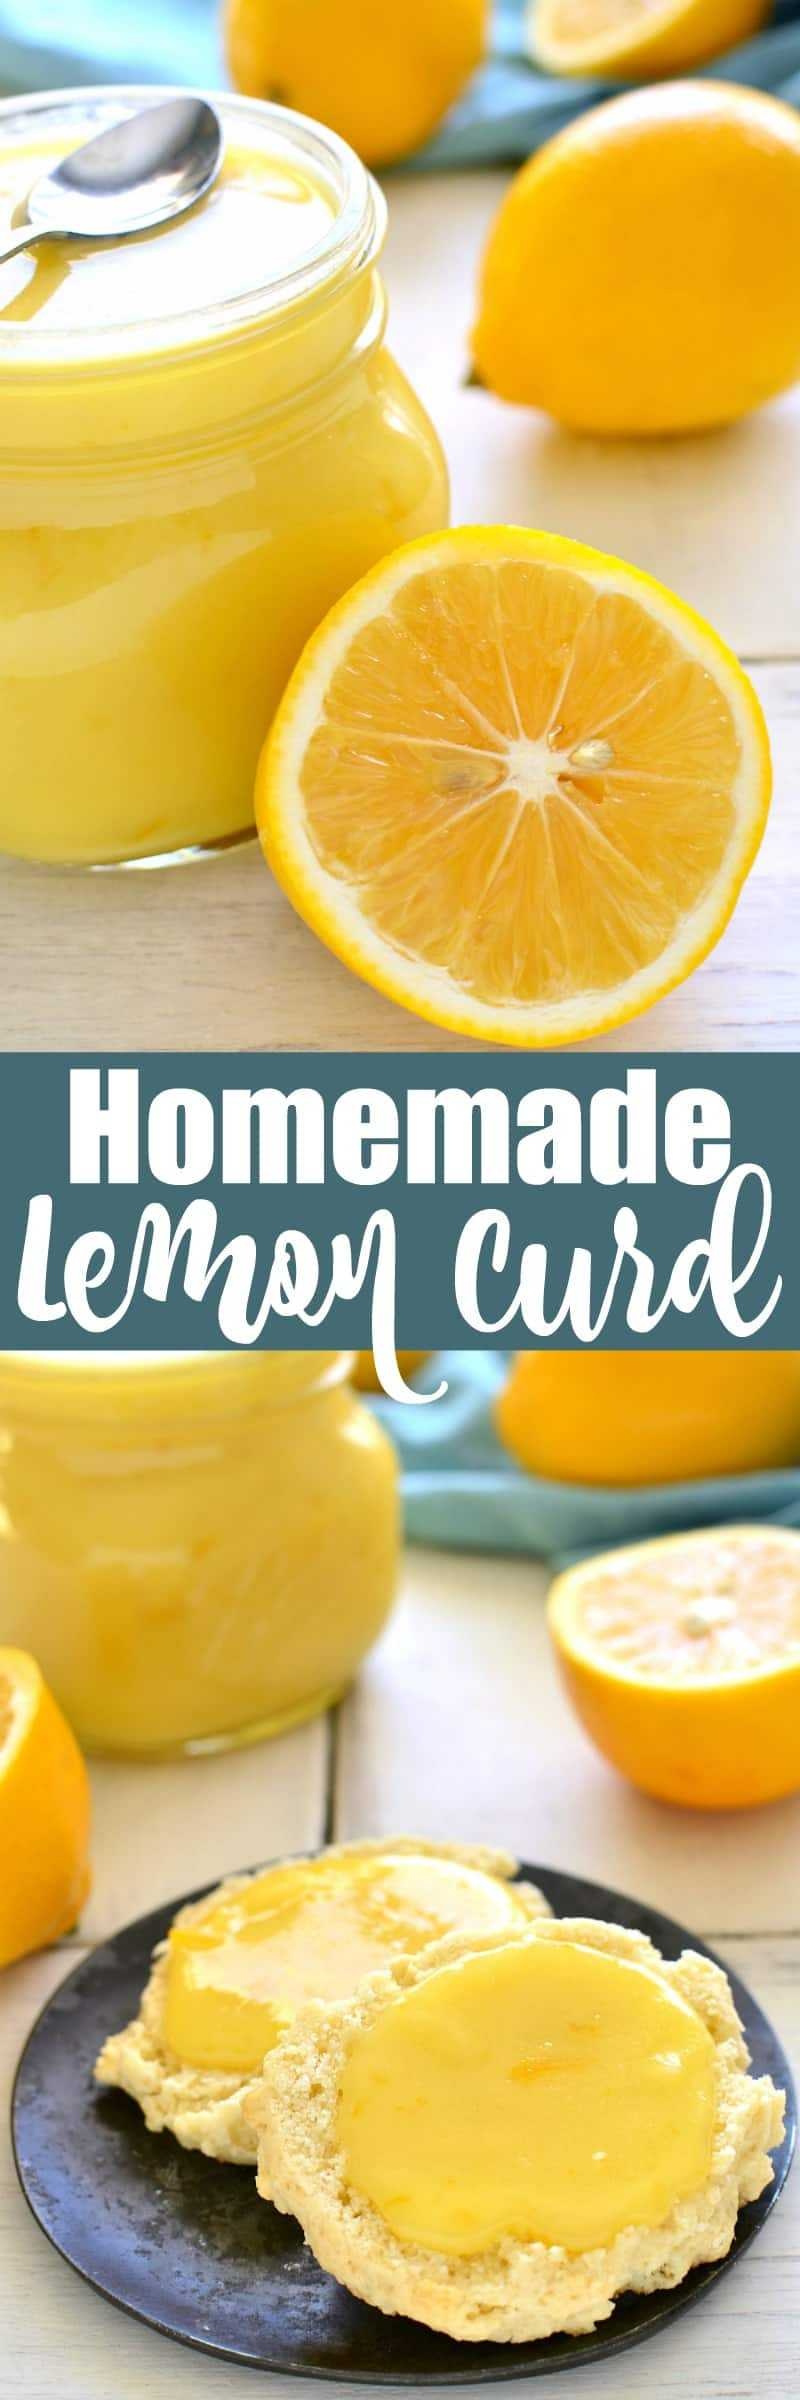
Label: Lemon